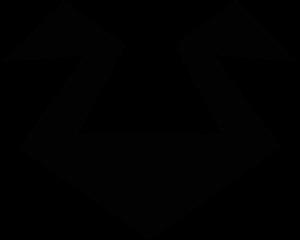
Ceci est la liste des personnages goa'ulds qui apparaissent ou sont mentionnés dans le film Stargate et les séries Stargate SG-1 et Stargate Atlantis. Dans le monde de Stargate, les Goa'ulds, qui sont les principaux antagonistes de cet univers, sont une race de parasites extraterrestres de fiction qui utilisent des êtres vivants comme hôtes et qui en prennent le contrôle. Râ fut le premier à parasiter un être humain et à garder cette forme il y a des millénaires, car le corps humain, bien que fragile, peut être facilement « réparé » grâce à la technologie goa'uld. Il fut suivi par tous les autres, les Humains devenant ainsi la seule race choisie comme hôte par les Goa'ulds. Beaucoup d'entre eux se font passer pour des dieux, commandant des armées d'esclaves et sont considérés comme des êtres malfaisants à la personnalité égocentrique et mégalomane pour ceux qui ne les vénèrent pas. Les Goa'ulds sont extrêmement intelligents et ont la capacité de comprendre très rapidement une technologie qui leur est inconnue pour ensuite mieux se l'approprier, étant ainsi des parasites dans tous les sens du terme.